Transportation in St. Louis

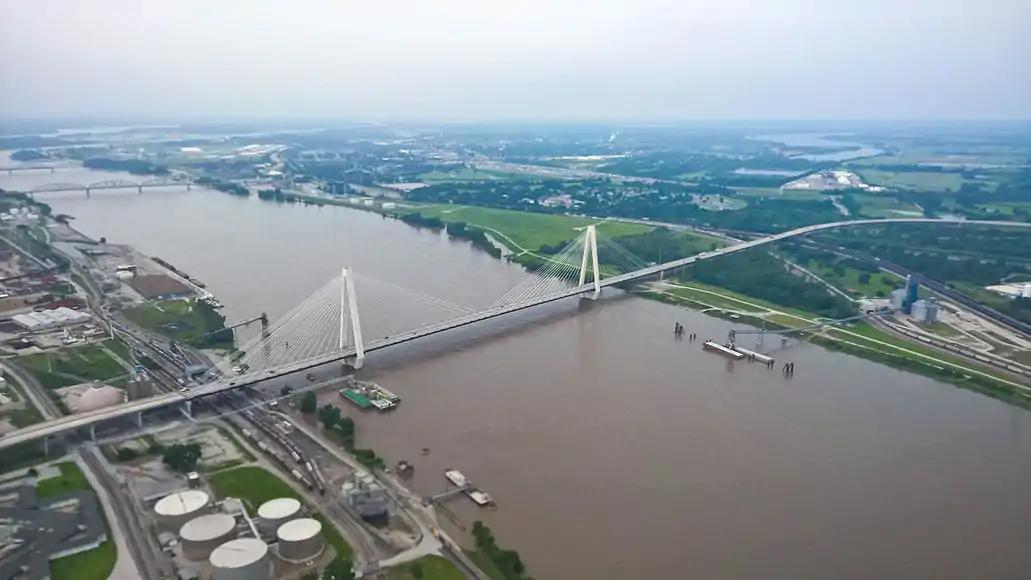
The Stan Musial Veterans Memorial Bridge at St. Louis

The "beltway" serving Greater St. Louis is the combination of Interstate 270 and Interstate 255, the former a mostly western bypass of St. Louis City. I-270 crosses into Illinois at the northern edge of the city on the New Chain of Rocks Bridge and continues through Madison County, Illinois, until ending at the I-55 and I-70 interchange near Troy. In southern St. Louis County, I-270 ends at the I-55 interchange near Mehlville, Missouri, where the roadway becomes I-255 and continues east across the Mississippi River on the Jefferson Barracks Bridge into Monroe County, Illinois. Here it turns north, traveling through St. Clair County until ending at I-270 in Madison County. Known locally as the "Inner Belt Expressway," Interstate 170 runs entirely within St. Louis County, traveling southerly from I-270 in Hazelwood to I-64 in Richmond Heights.